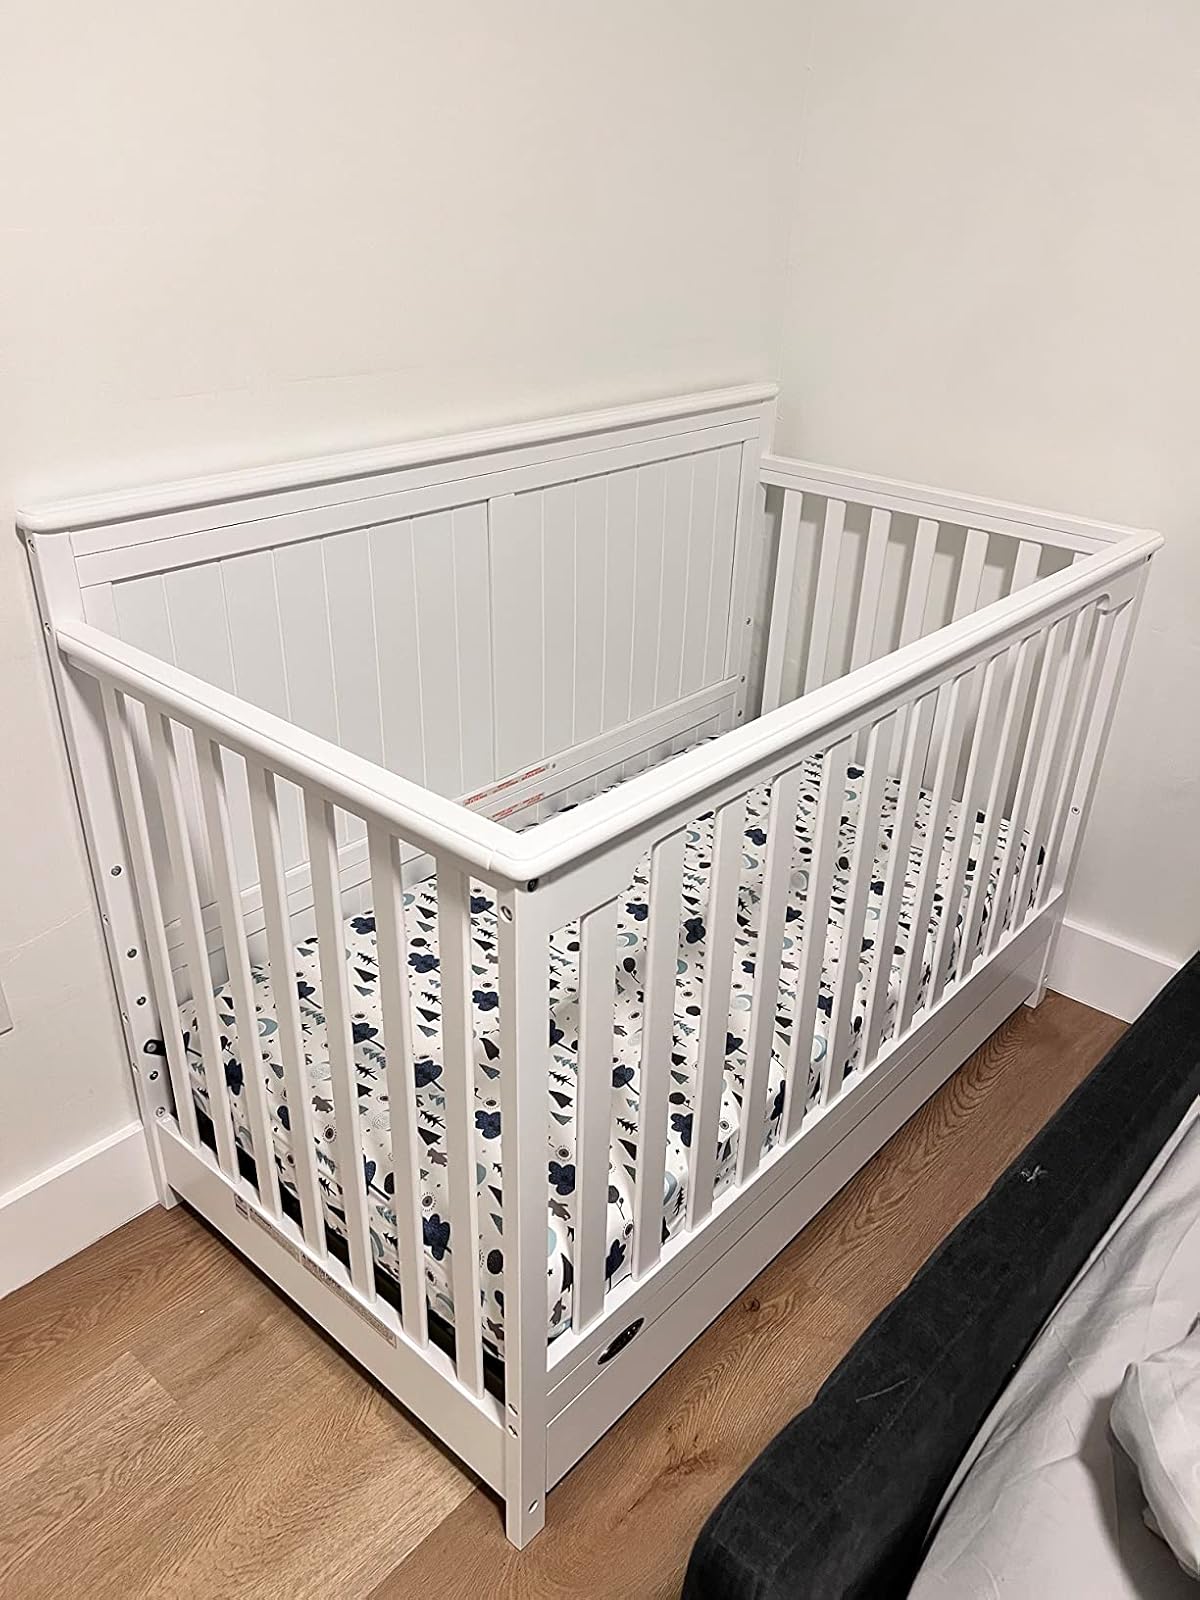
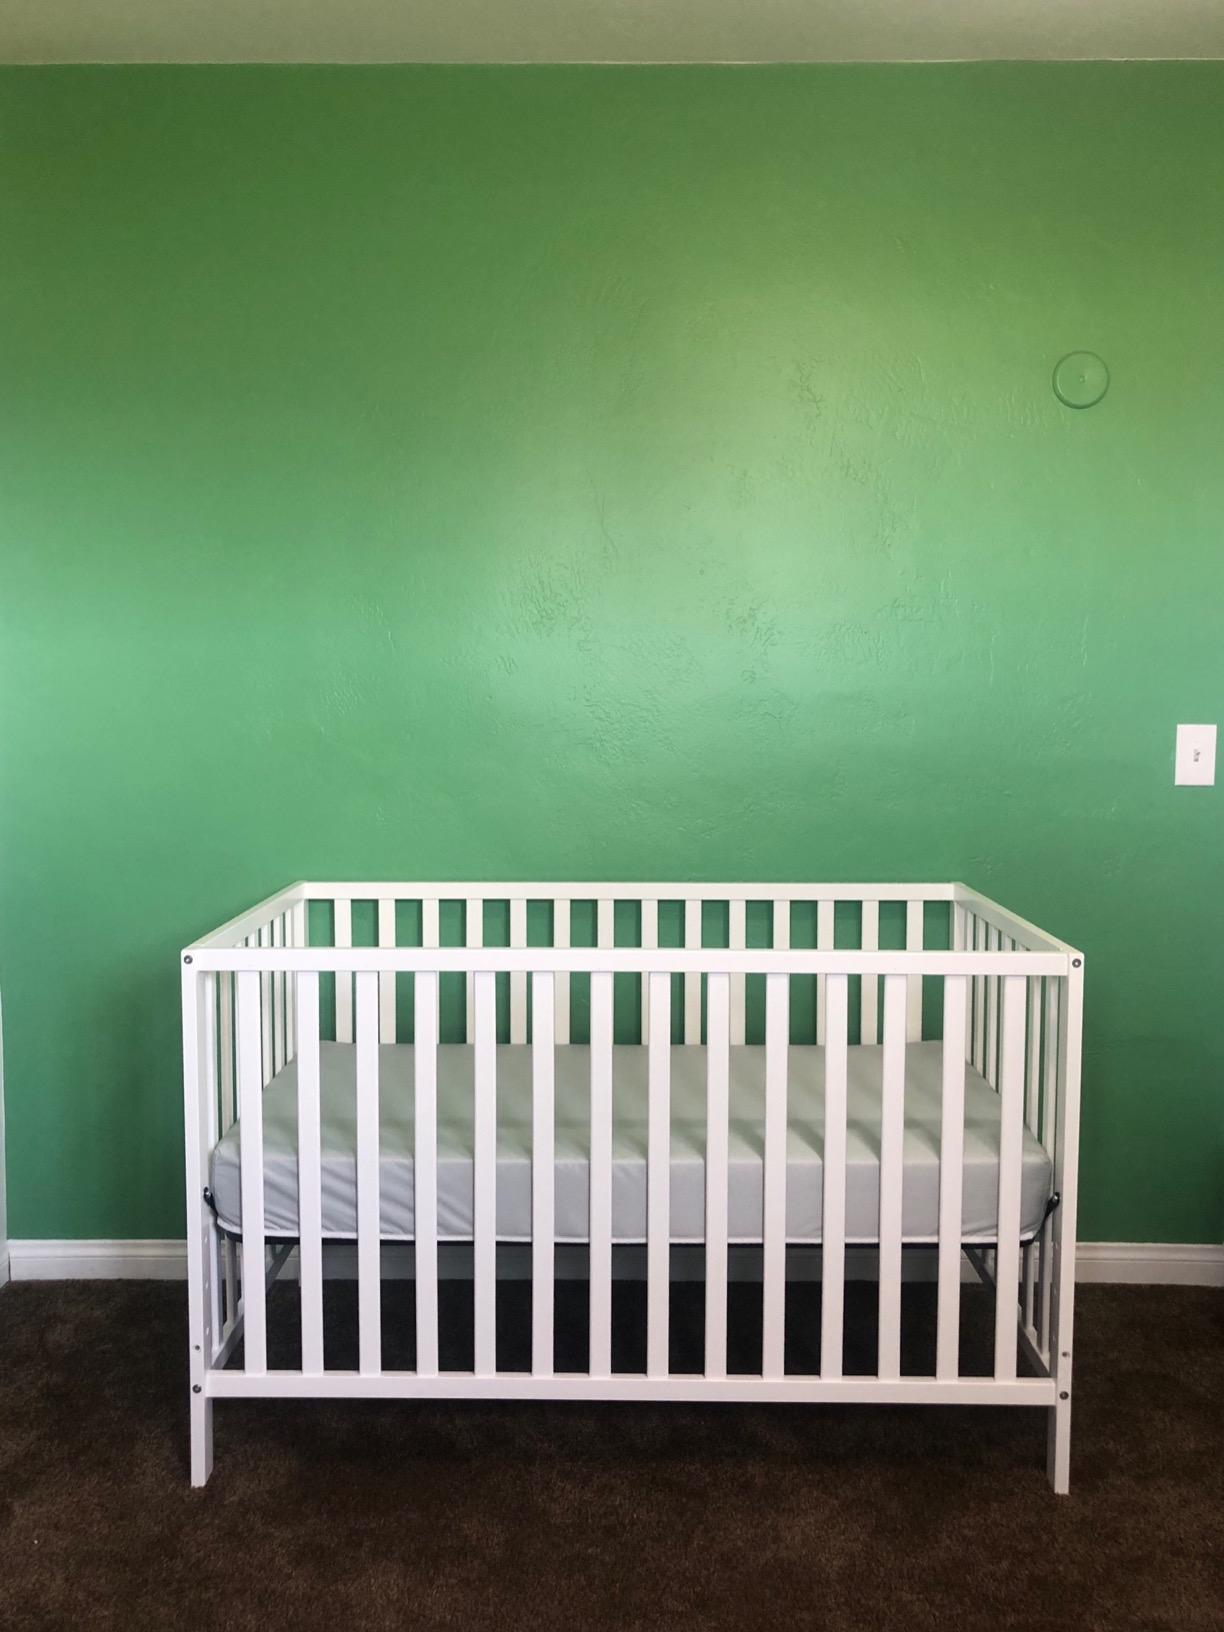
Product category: products_crib
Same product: no